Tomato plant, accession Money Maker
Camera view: tilt-top (135 deg); turntable rotation: 60 degrees
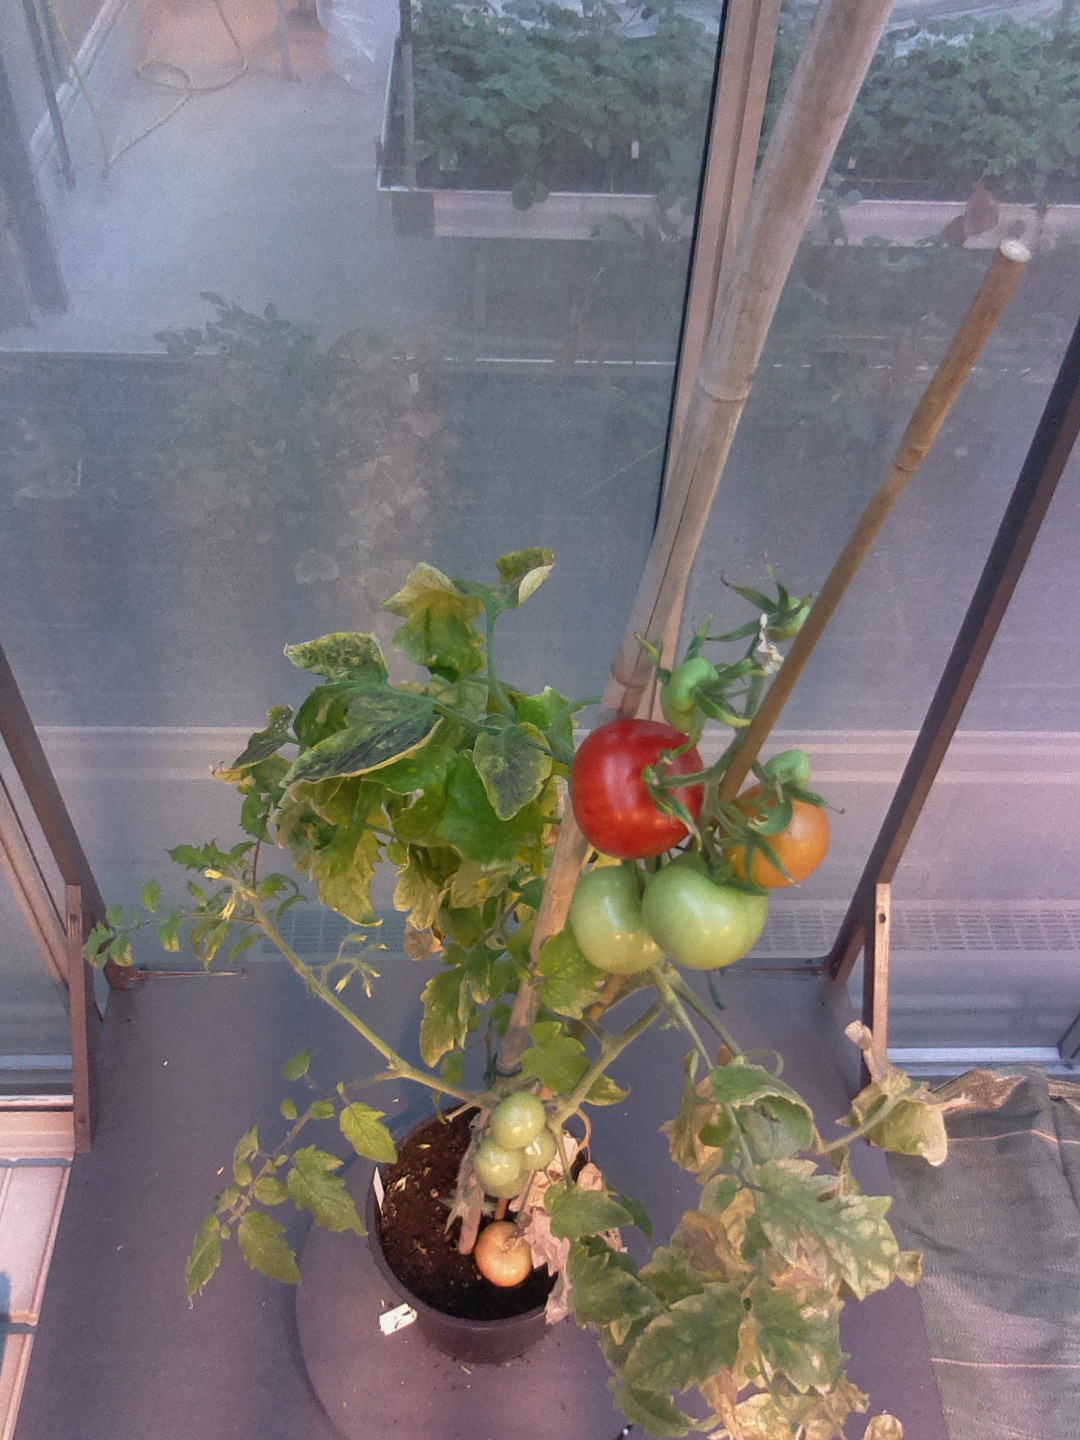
BBCH growth stage 81: 10%-20% of fruits show typical fully ripe color